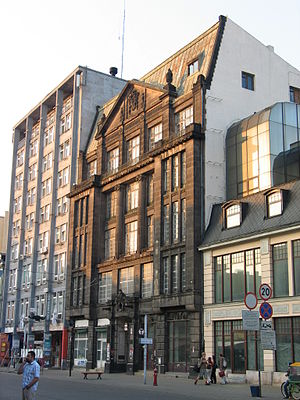
Siemens' tidligere kontorhus i Łódź
Siemens' tidligere kontorhus. Til højre ses en del af Skoenes Hus.
Siemens' tidligere kontorhus i Łódź ligger ved Piotrkowska-gaden 96. Den monumentale bygning har neobarokkform med klassicistiske elementer.